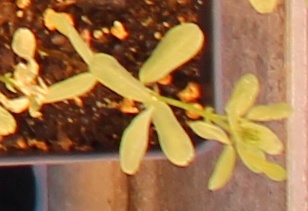
Label: Lentil